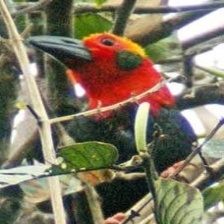
Species: BORNEAN BRISTLEHEAD
Scientific name: PITYRIASIS GYMNOCEPHALA